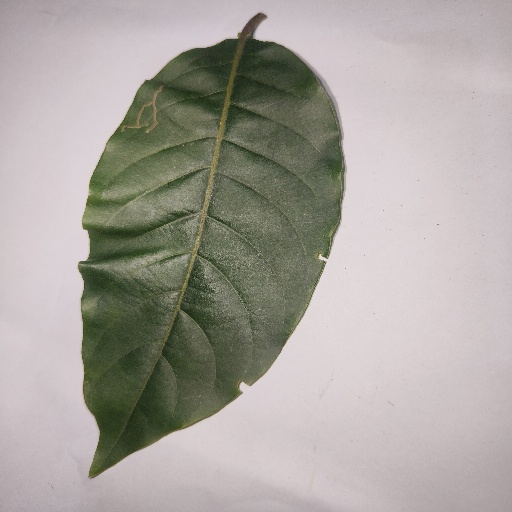
Species: HariTaki
Leaf condition: Shot Hole